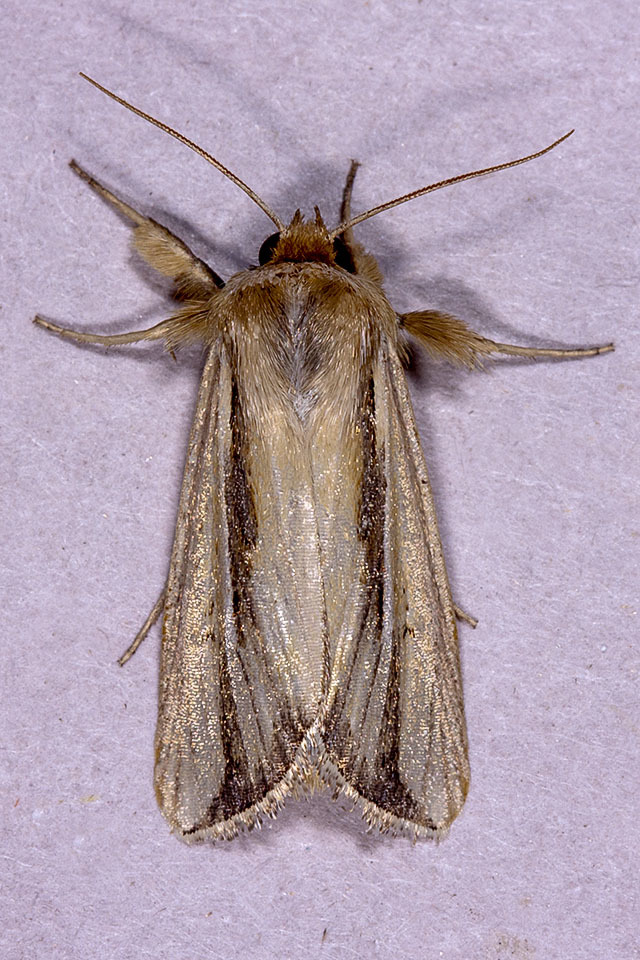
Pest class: wheathead_armyworm_Dargida_diffusa